Élisabeth Marguerite d'Orléans

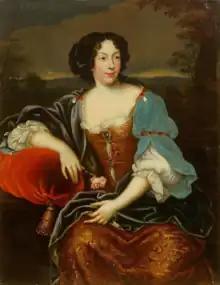
Portrait by Pierre Mignard

Élisabeth Marguerite d'Orléans (26 December 1646 – 17 March 1696), known as Isabelle d'Orléans, was the Duchess of Alençon and, during her husband's lifetime, Duchess of Angoulême. She was the first cousin of Louis XIV of France, being the daughter of Gaston d'Orléans and Marguerite of Lorraine. She was "suo jure" Duchess of Alençon and Angoulême.